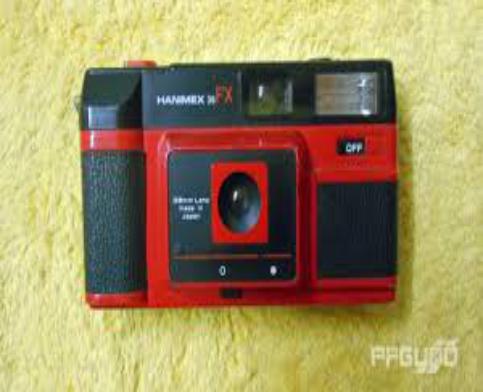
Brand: Hanimex
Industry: Electronic